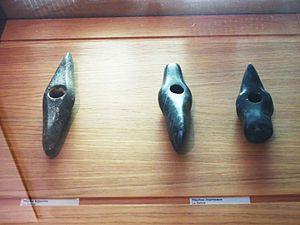
Hâches antiques dans les collections de l'hôtel-Dieu de Tournus (Saône-et-Loire). Trouvées dans le lit de la Saône. This building is classé au titre des Monuments Historiques. It is indexed in the Base Mérimée, a database of architectural heritage maintained by the French Ministry of Culture,